Mikhail Farikh

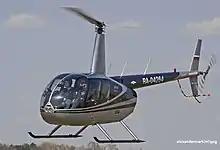
Farikh in flight, aboard his R44

Mikhail Farikh contributed to the Russian and international mobile sound-system design and all-terrain vehicles. The projects he headed attracted great attention at car audio competitions, exhibitions, and social events. In sound-pressure level (SPL) competitions between 2001 and 2007, Team Prology took first place 48 times and second place twice, and set 14 Russian records. The absolute Russian record of 173.4 dB, set in 2003 with the car named "Ladoga," has yet to be surpassed.